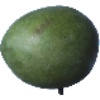
Label: mango